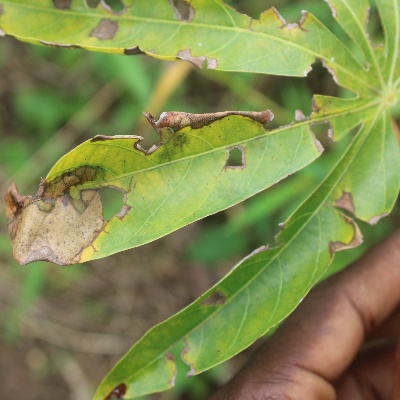
Crop: Cassava
Condition: brown spot